Question: Please indicate a possible affordance area of the bench that can be used for sitting on
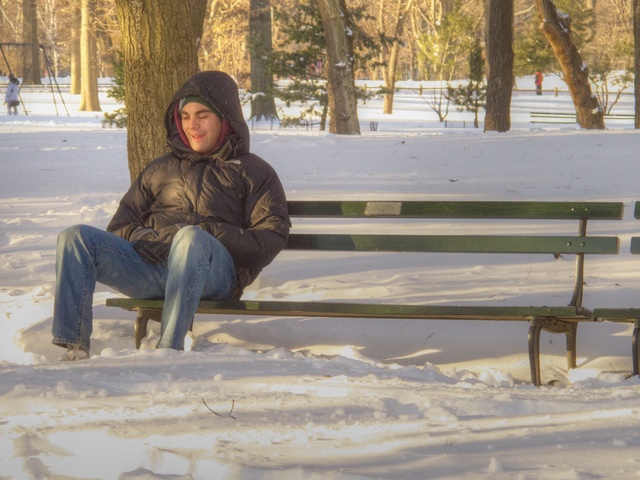
Answer: [105.703, 297.412, 592.762, 317.51]